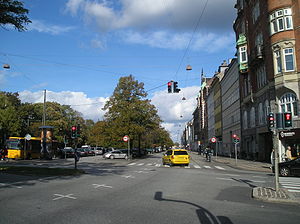
Nørre Voldgade (København)
Nørre Voldgade set fra Jarmers Plads.
Nørre Voldgade er en gade i Indre By i København. Den strækker sig over ca. 800 m fra Jarmers Plads i sydvest til Gothersgade i nordøst, hvorefter gaden fortsætter som Øster Voldgade. Ved Nørre Voldgade findes bl.a. Ørstedsparken og et af landets største knudepunkter for kollektiv trafik, Nørreport Station.